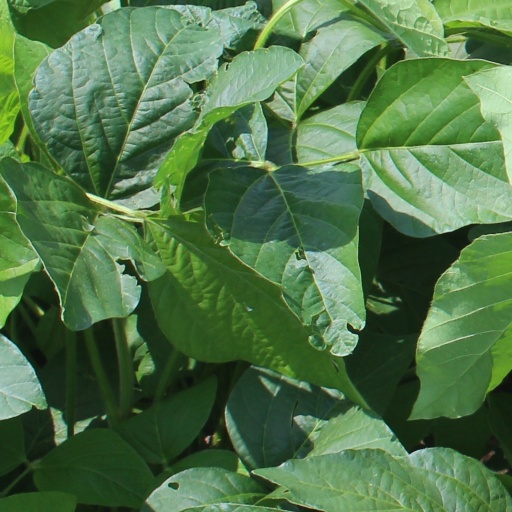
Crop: soybean